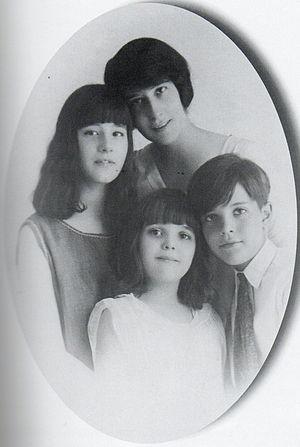
L’appellation d’« épouse du prétendant légitimiste » est le titre non officiel donné au conjoint du prétendant légitimiste à la Couronne de France. Pour les légitimistes, il s’agit de la reine de France et de Navarre.
Emmanuelle de Dampierre, qui portait les titres de courtoisie de duchesse d’Anjou et duchesse de Ségovie, née à Rome en Italie, le 8 novembre 1913 et morte dans la même ville le 2 mai 2012, est la première épouse de Jacques-Henri de Bourbon, duc d'Anjou et duc de Ségovie, prétendant légitimiste au trône de France et prétendant alphonsiste et carliste au trône d'Espagne, et est donc considérée par ses partisans comme duchesse d’Anjou et duchesse de Ségovie.